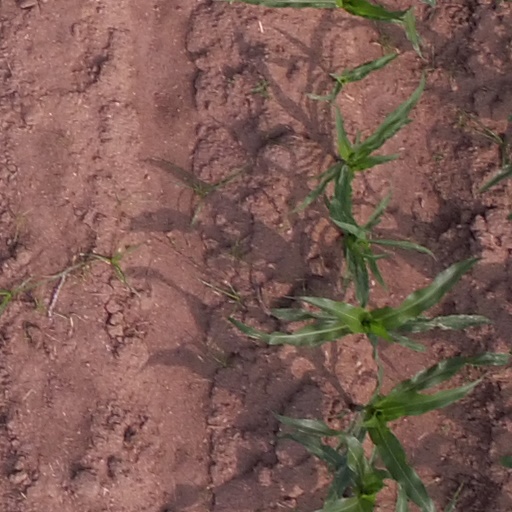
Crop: maize; corn